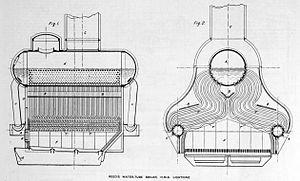
Le primage est le transfert néfaste de grandes quantités de solides sous forme de gouttelettes d'eau dans la vapeur produite par une chaudière, un appareil de distillation ou tout type de bouilleur. Ces gouttelettes se présentent sous la forme de mousse ou de brume. Ce phénomène est dû à la contamination de l'eau par des sels minéraux ou des matières en suspension, présents dans l'eau lorsqu'elle est portée à ébullition. Le primage diminue voire endommage le fonctionnement des appareils.